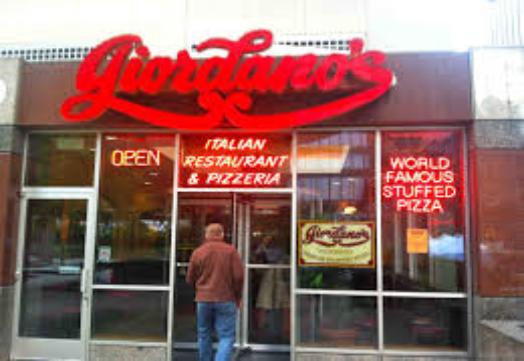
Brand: Giordano's Pizzeria
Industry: Food